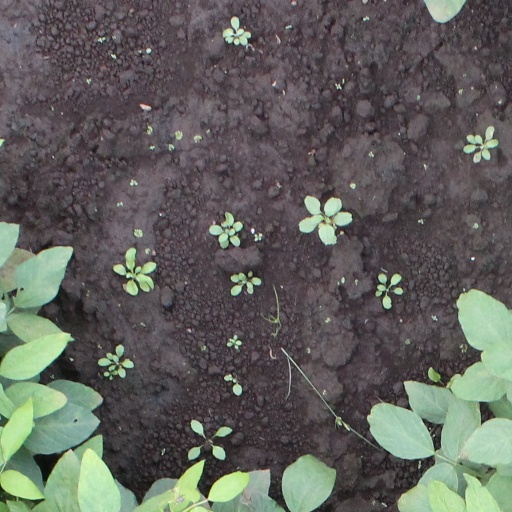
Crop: soybean